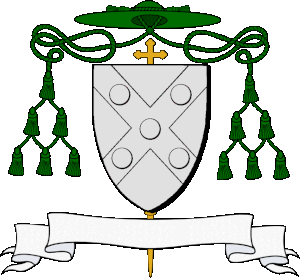
porte un sautoir chargé de cinq besants